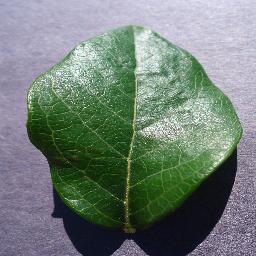
Label: Blueberry___healthy